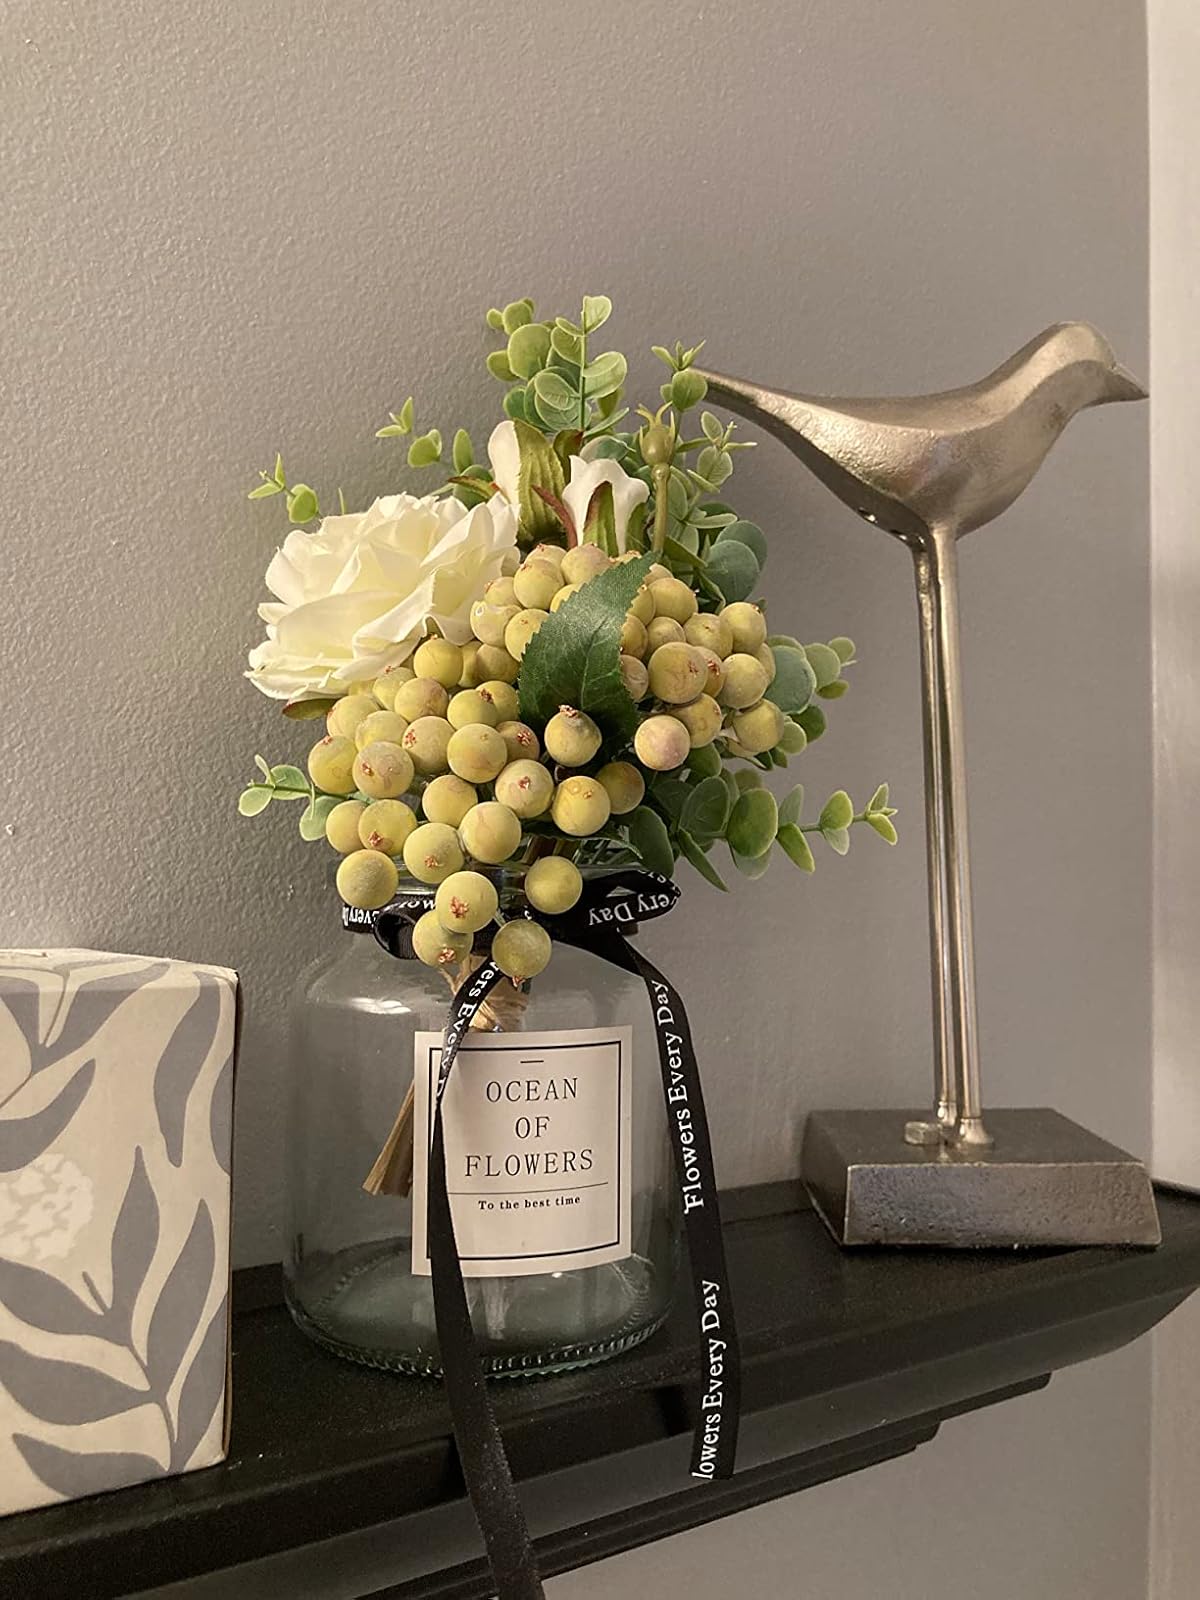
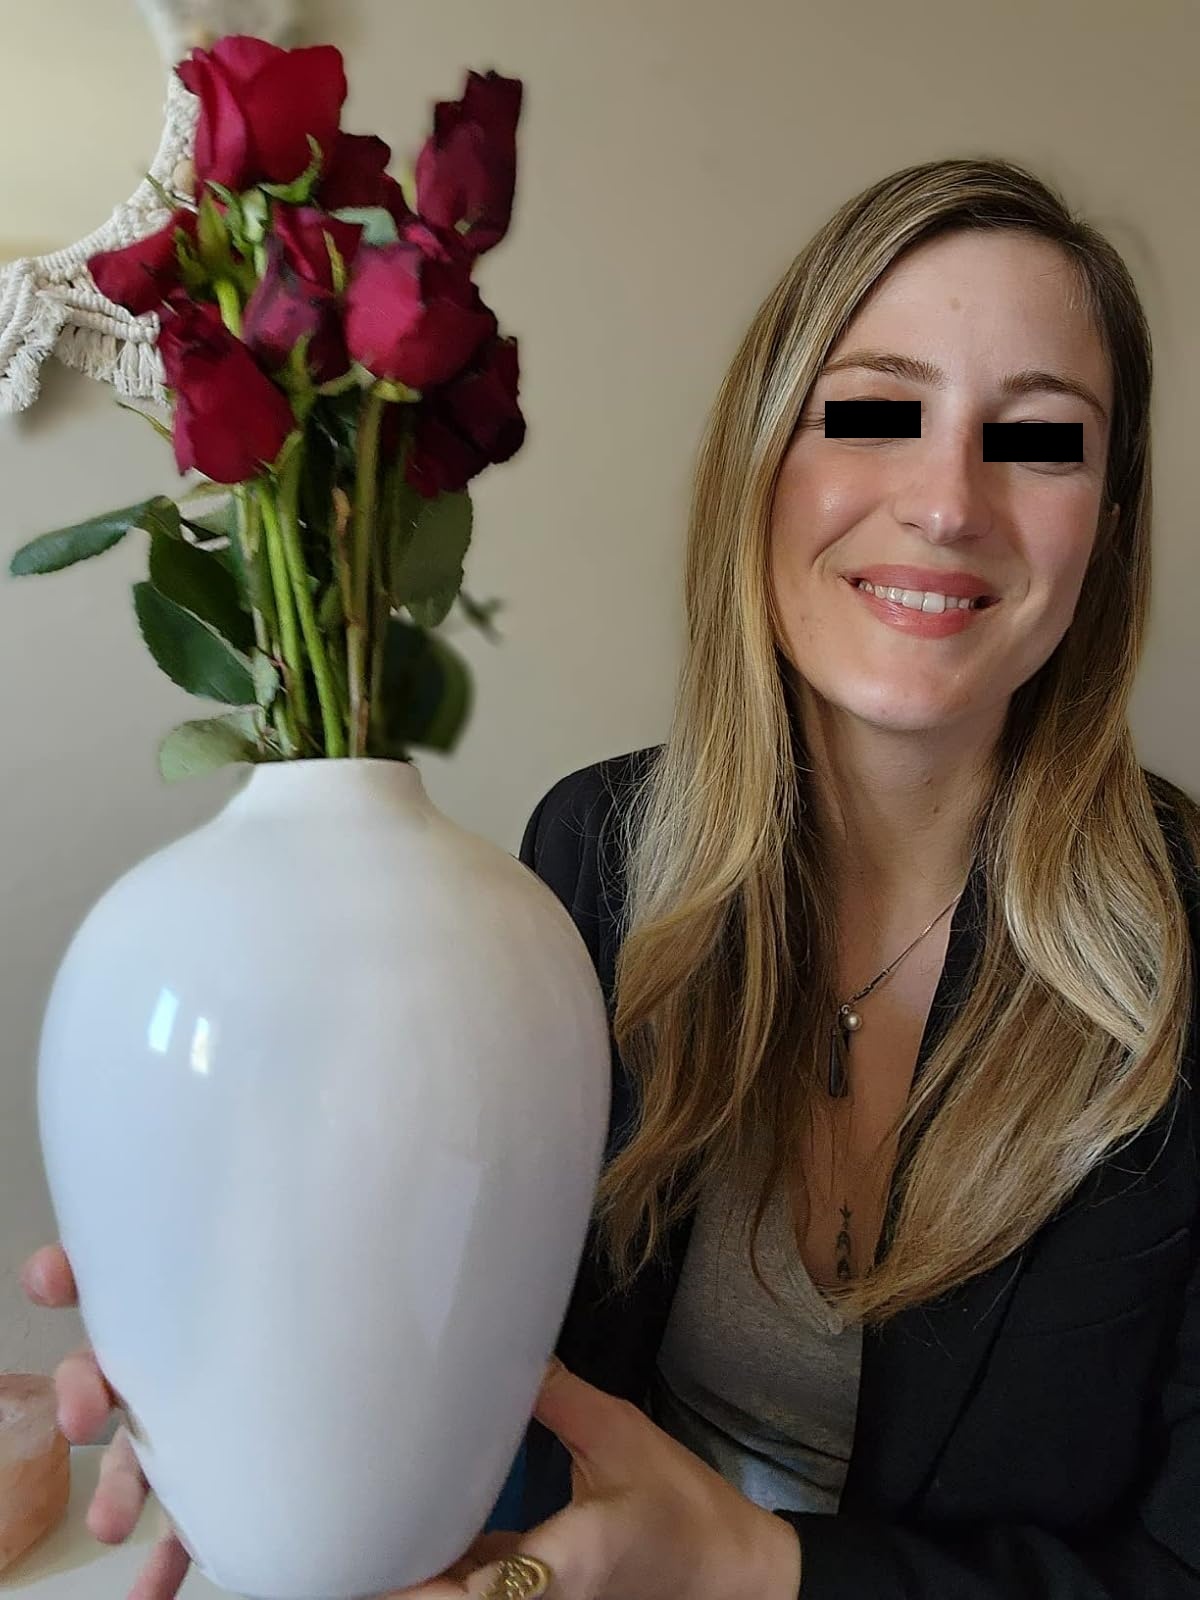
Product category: vase
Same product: no